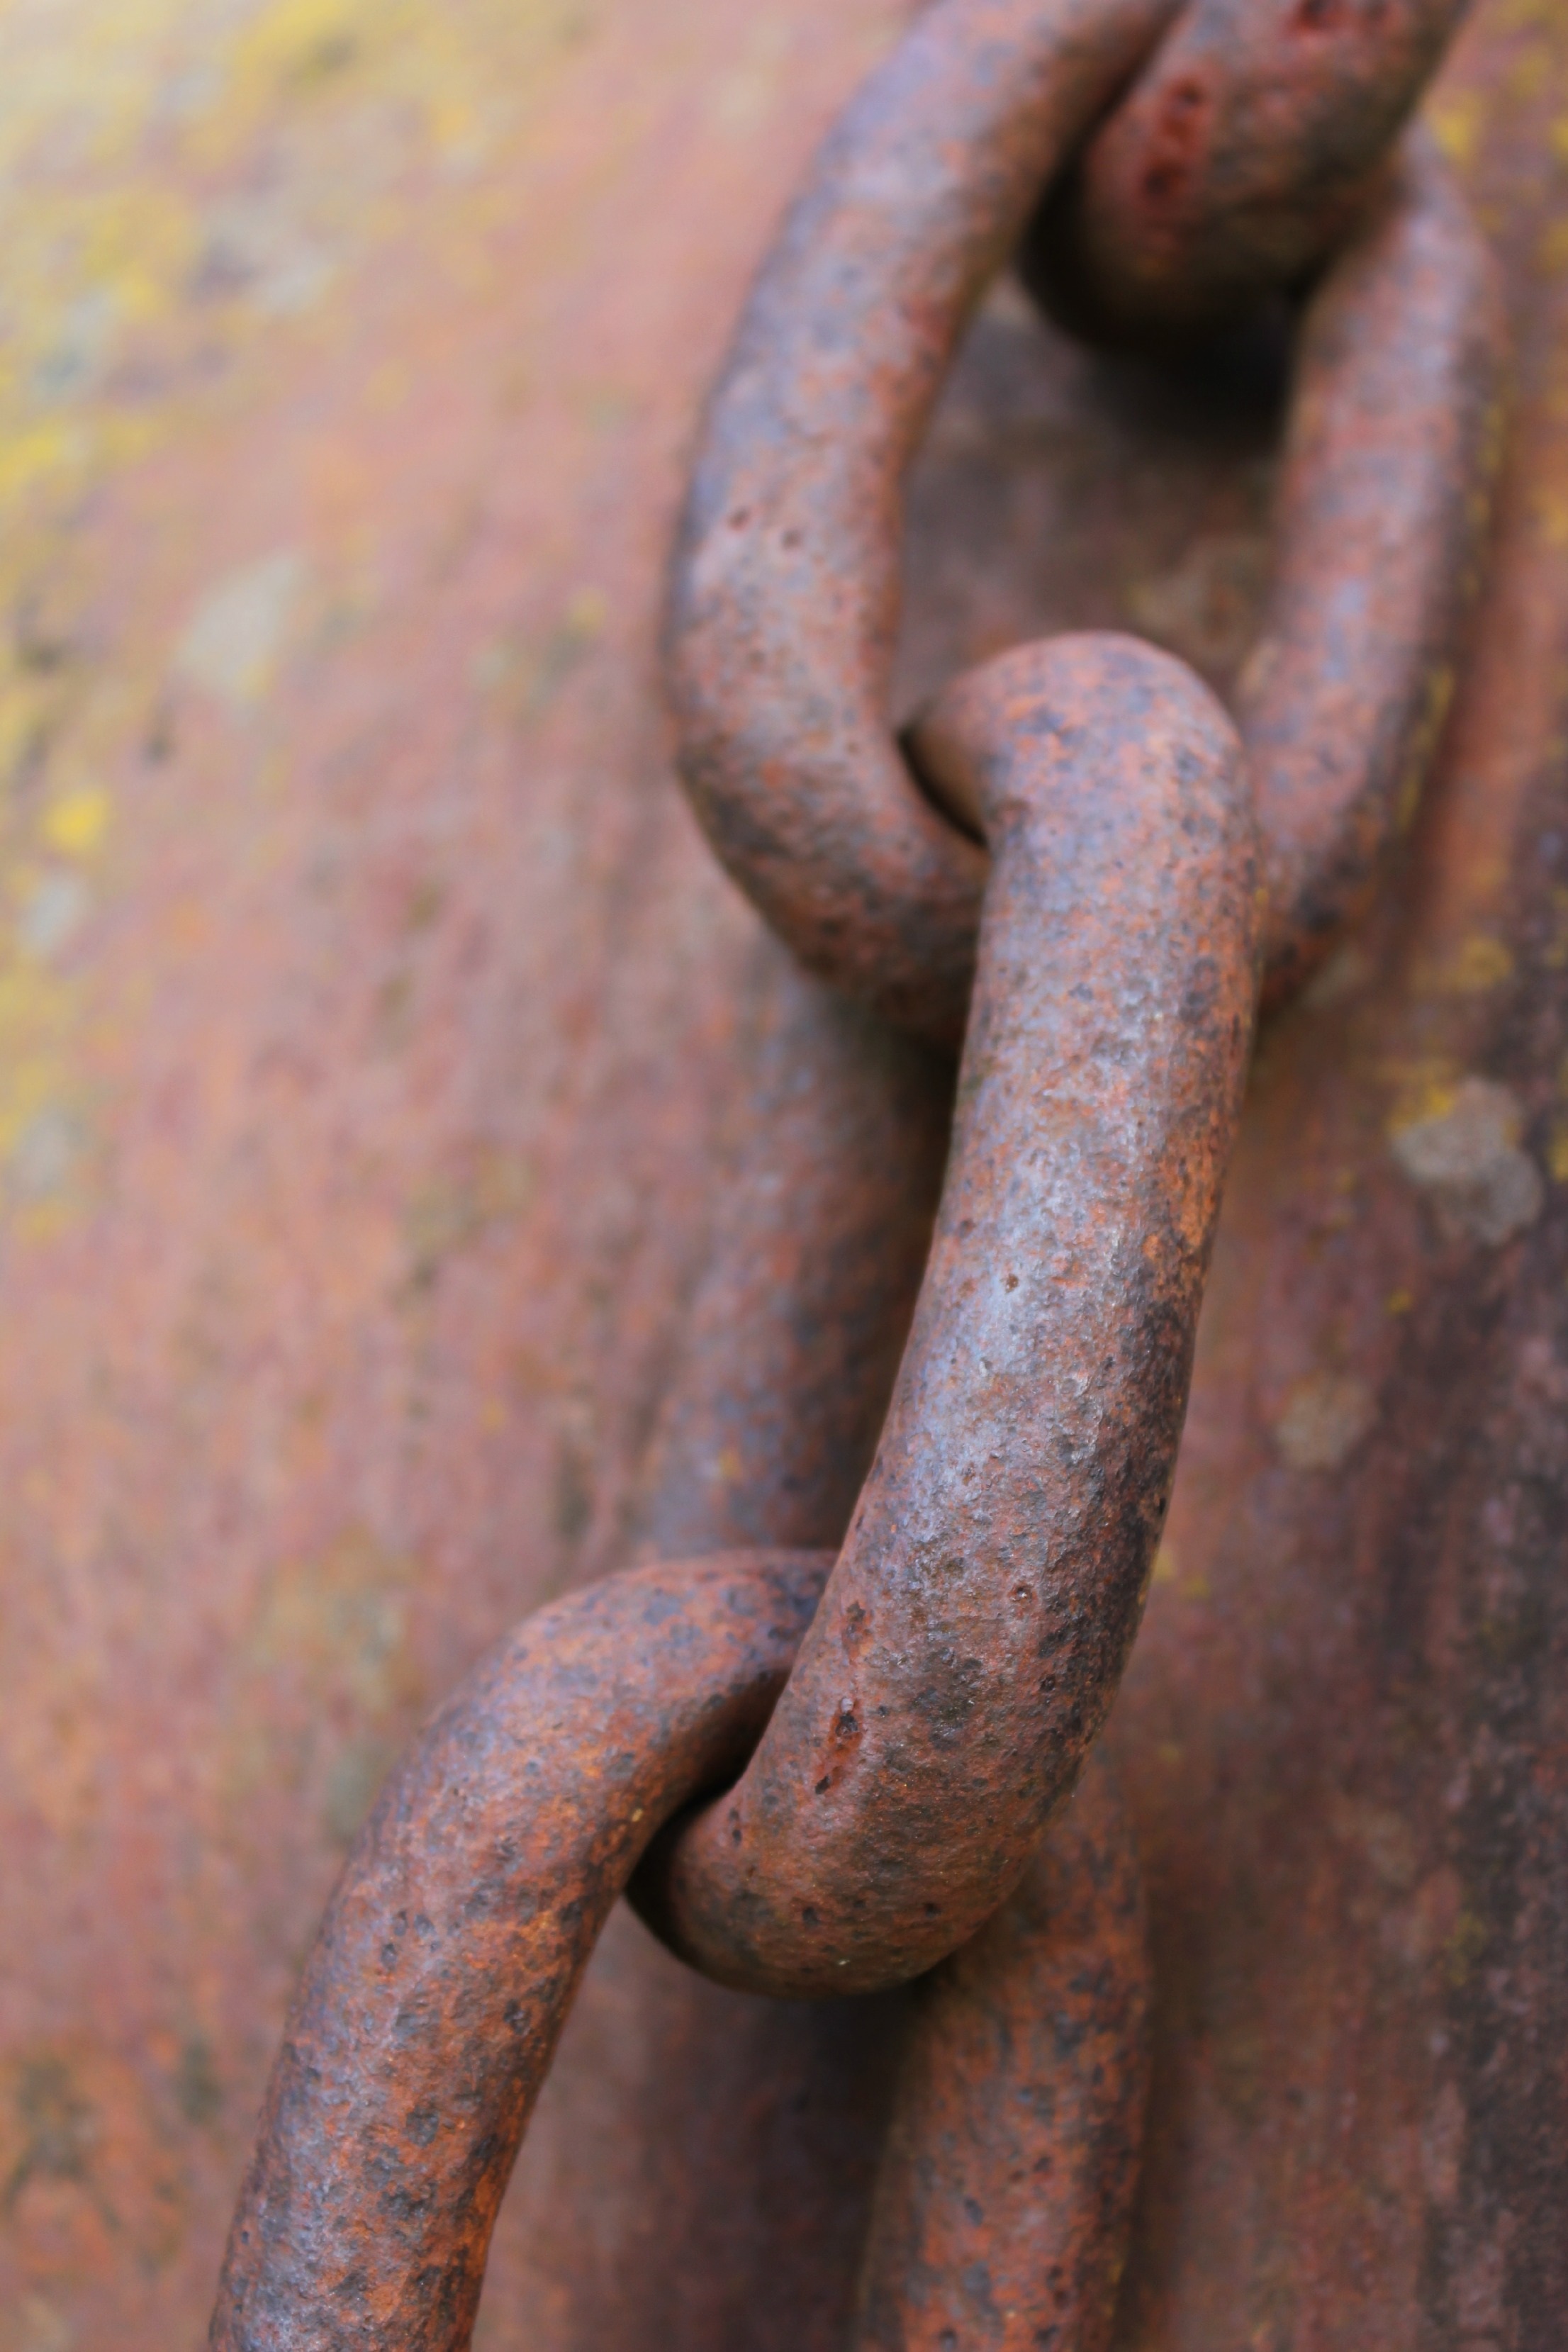
wood, chain, old, rust, horn, industrial, link, material, weathered, close up, rusty, rusted, connect, iron, strong, strength, serpent, linked